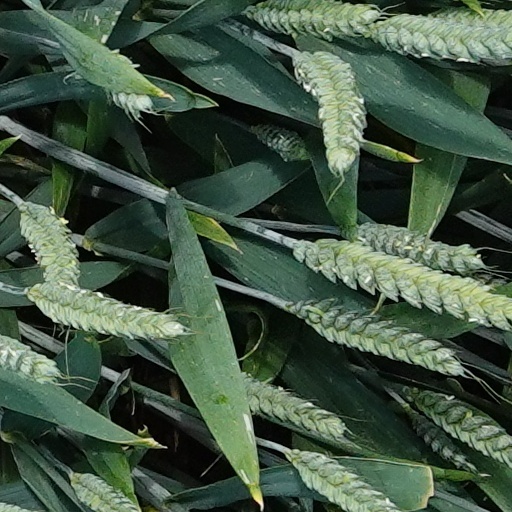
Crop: wheat